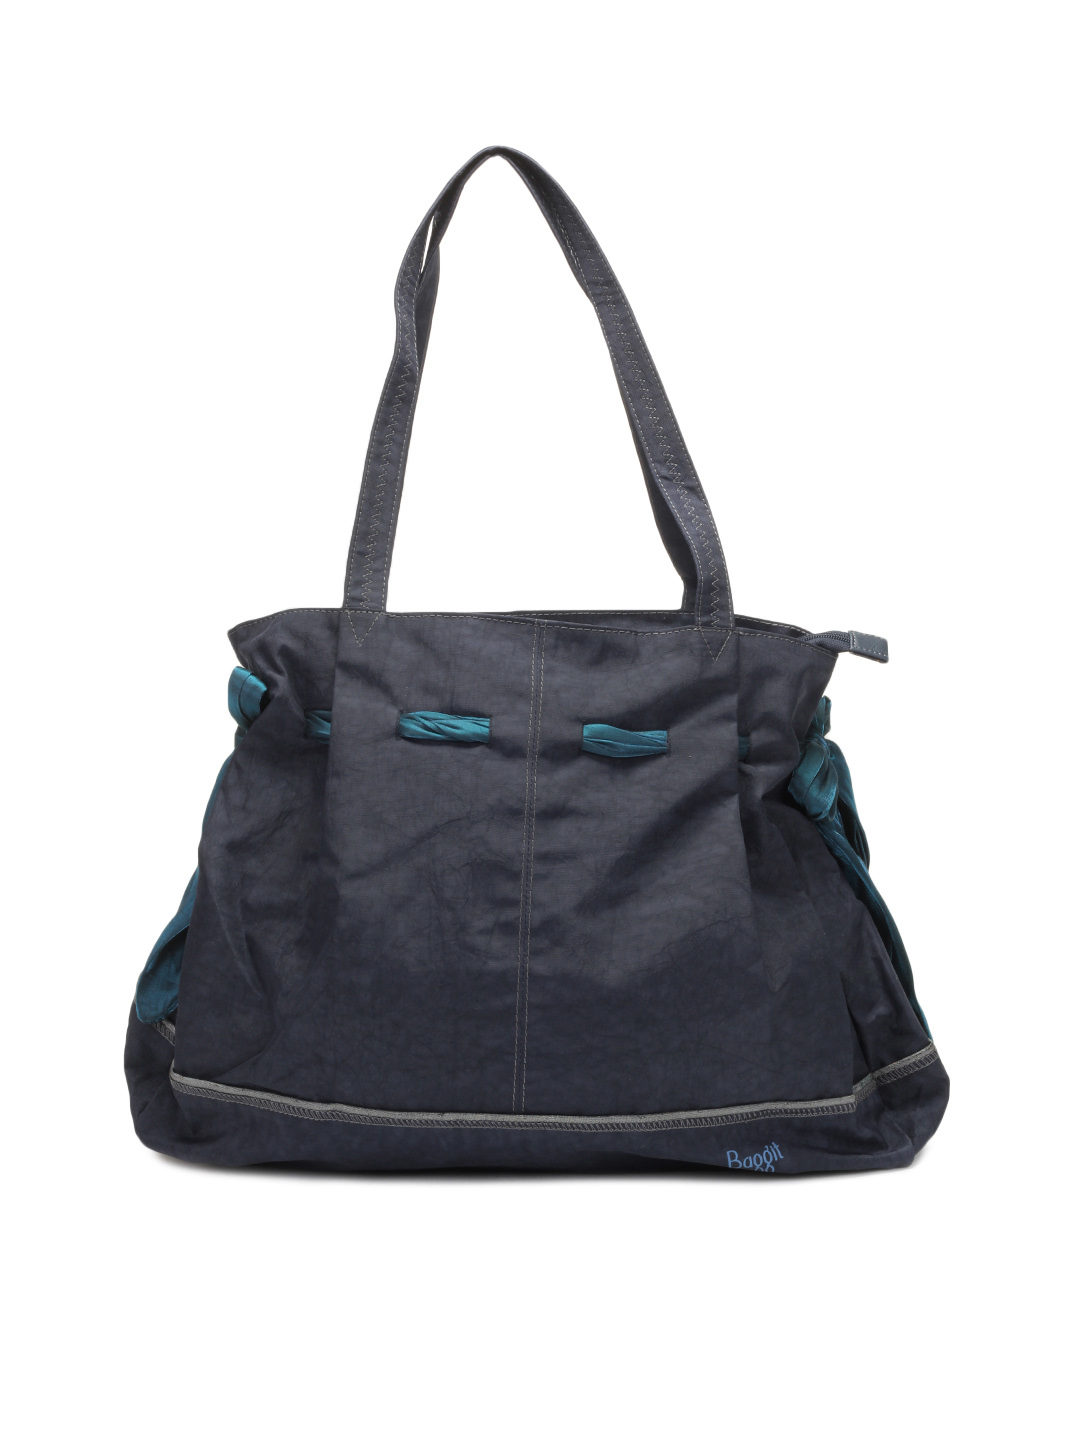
Baggit Women Navy Blue Handbag
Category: Accessories / Bags / Handbags
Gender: Women
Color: Navy Blue
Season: Fall 2012
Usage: Casual